Xavier Lamar Truesdell

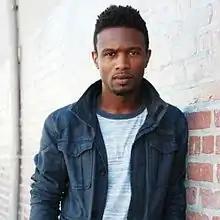

Xavier Lamar Truesdell (born October 30, 1985, in Chicago, Illinois) also known as XL is an American actor, model, singer, songwriter, and producer. Truesdell made his debut on the pilot episode of the television drama series "Las Vegas" (2003). In 2008, he was the lead model in a national campaign for Toyota that was on national billboards and also featured in "Ebony", Vibe, and "Jet" magazines. Truesdell has appeared on MTV reality shows "Parental Control", "Punk'd" and the game show "Identity". He also appeared in the films "Miss Congeniality 2" (2005) and "Star Trek Into Darkness" (2013).